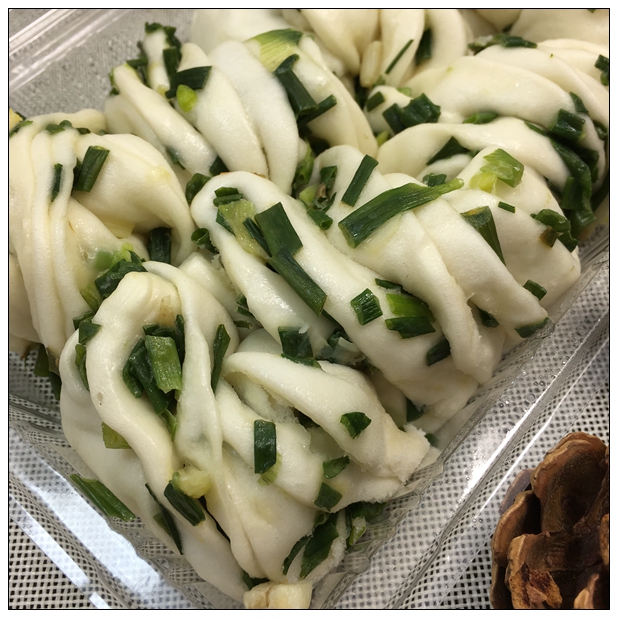
Label: trash